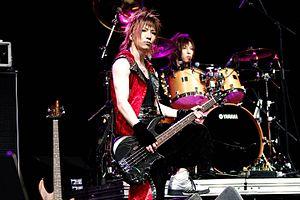
ViViD en concert à Japan Expo 2010 (Paris, France).